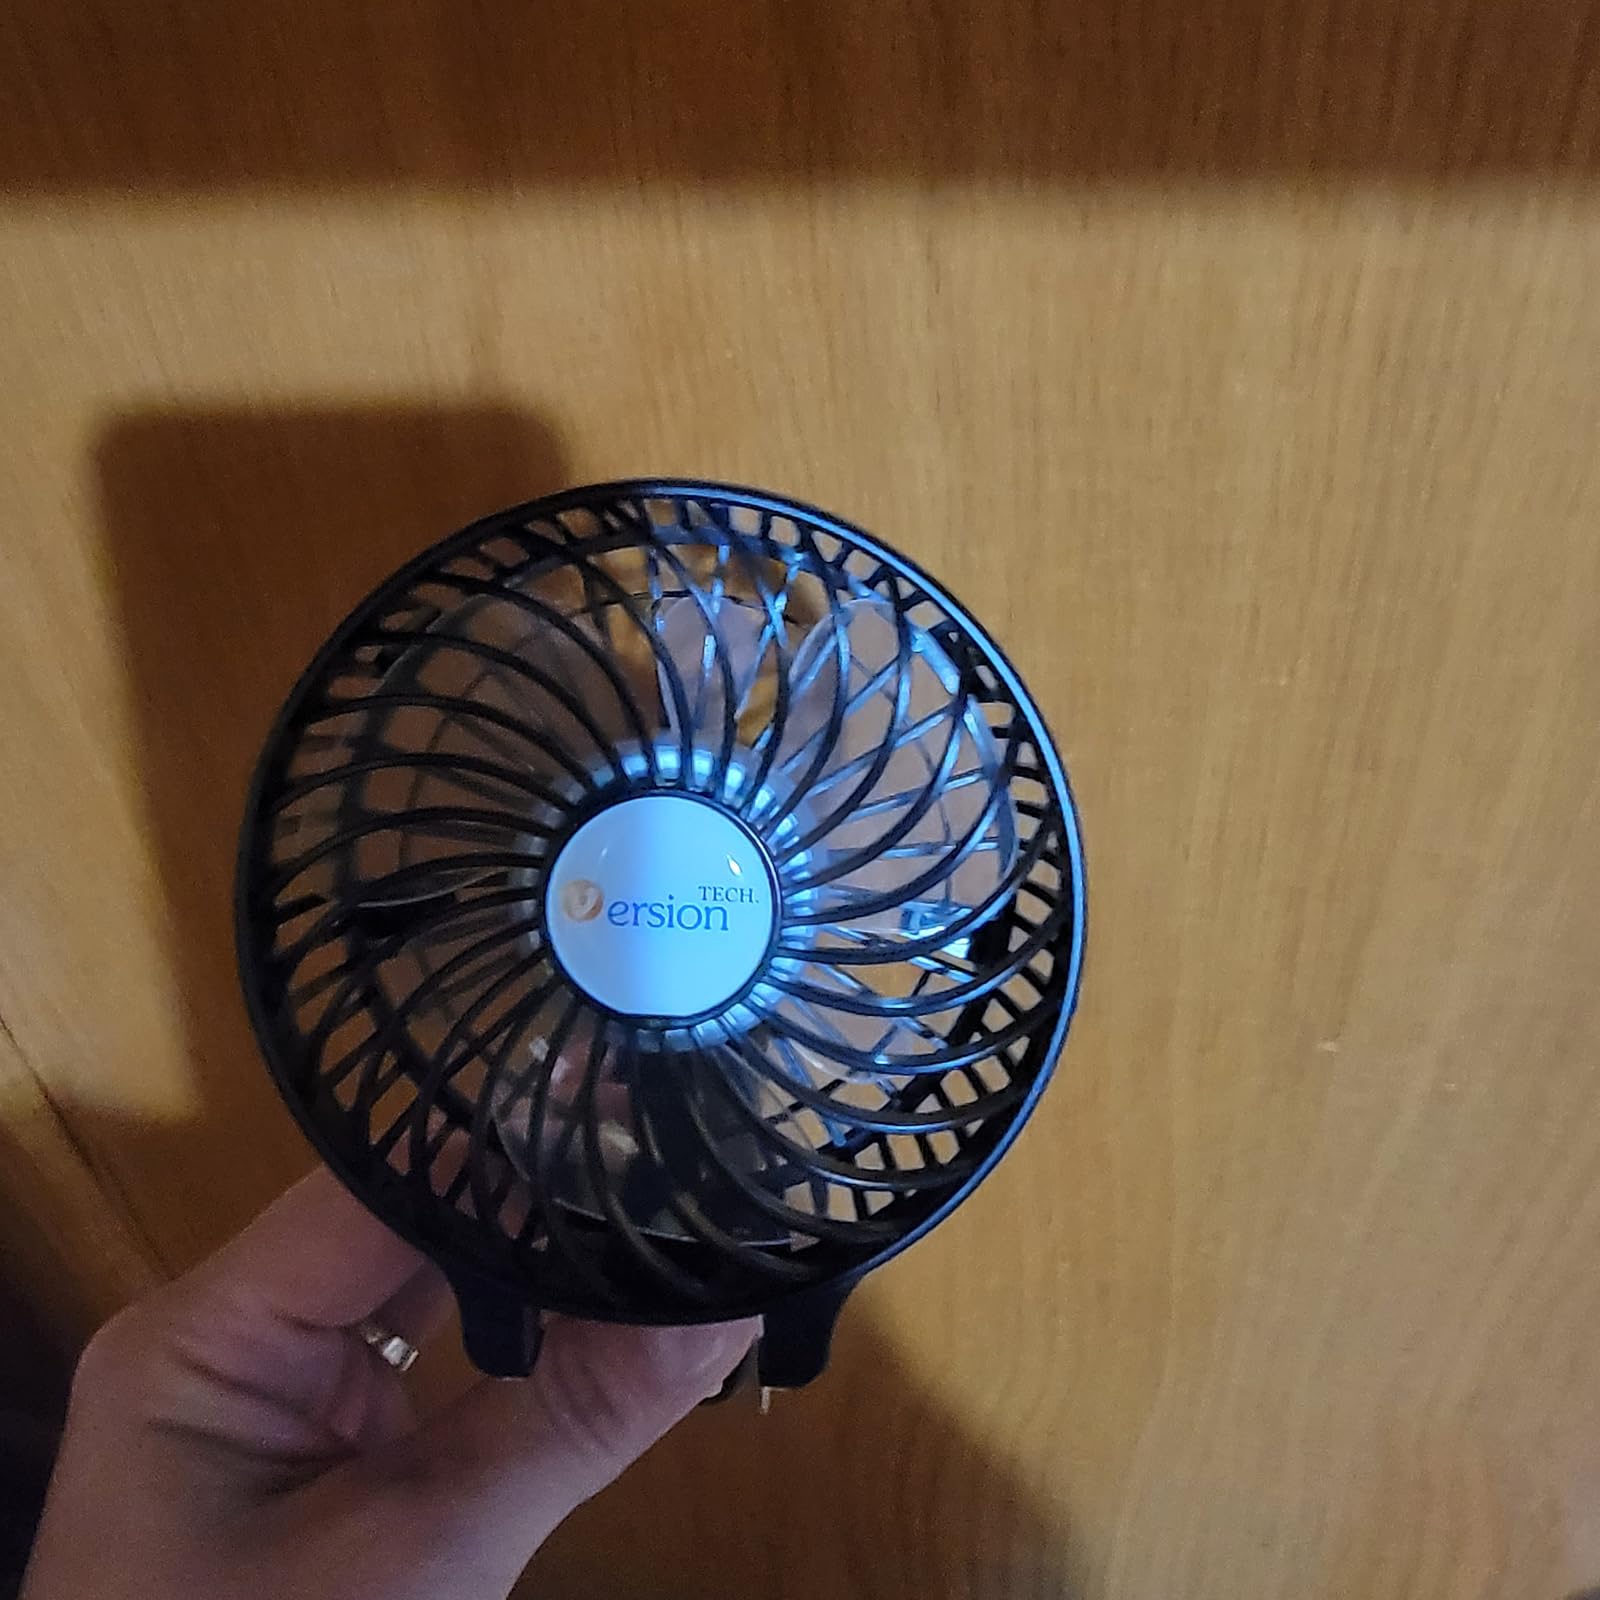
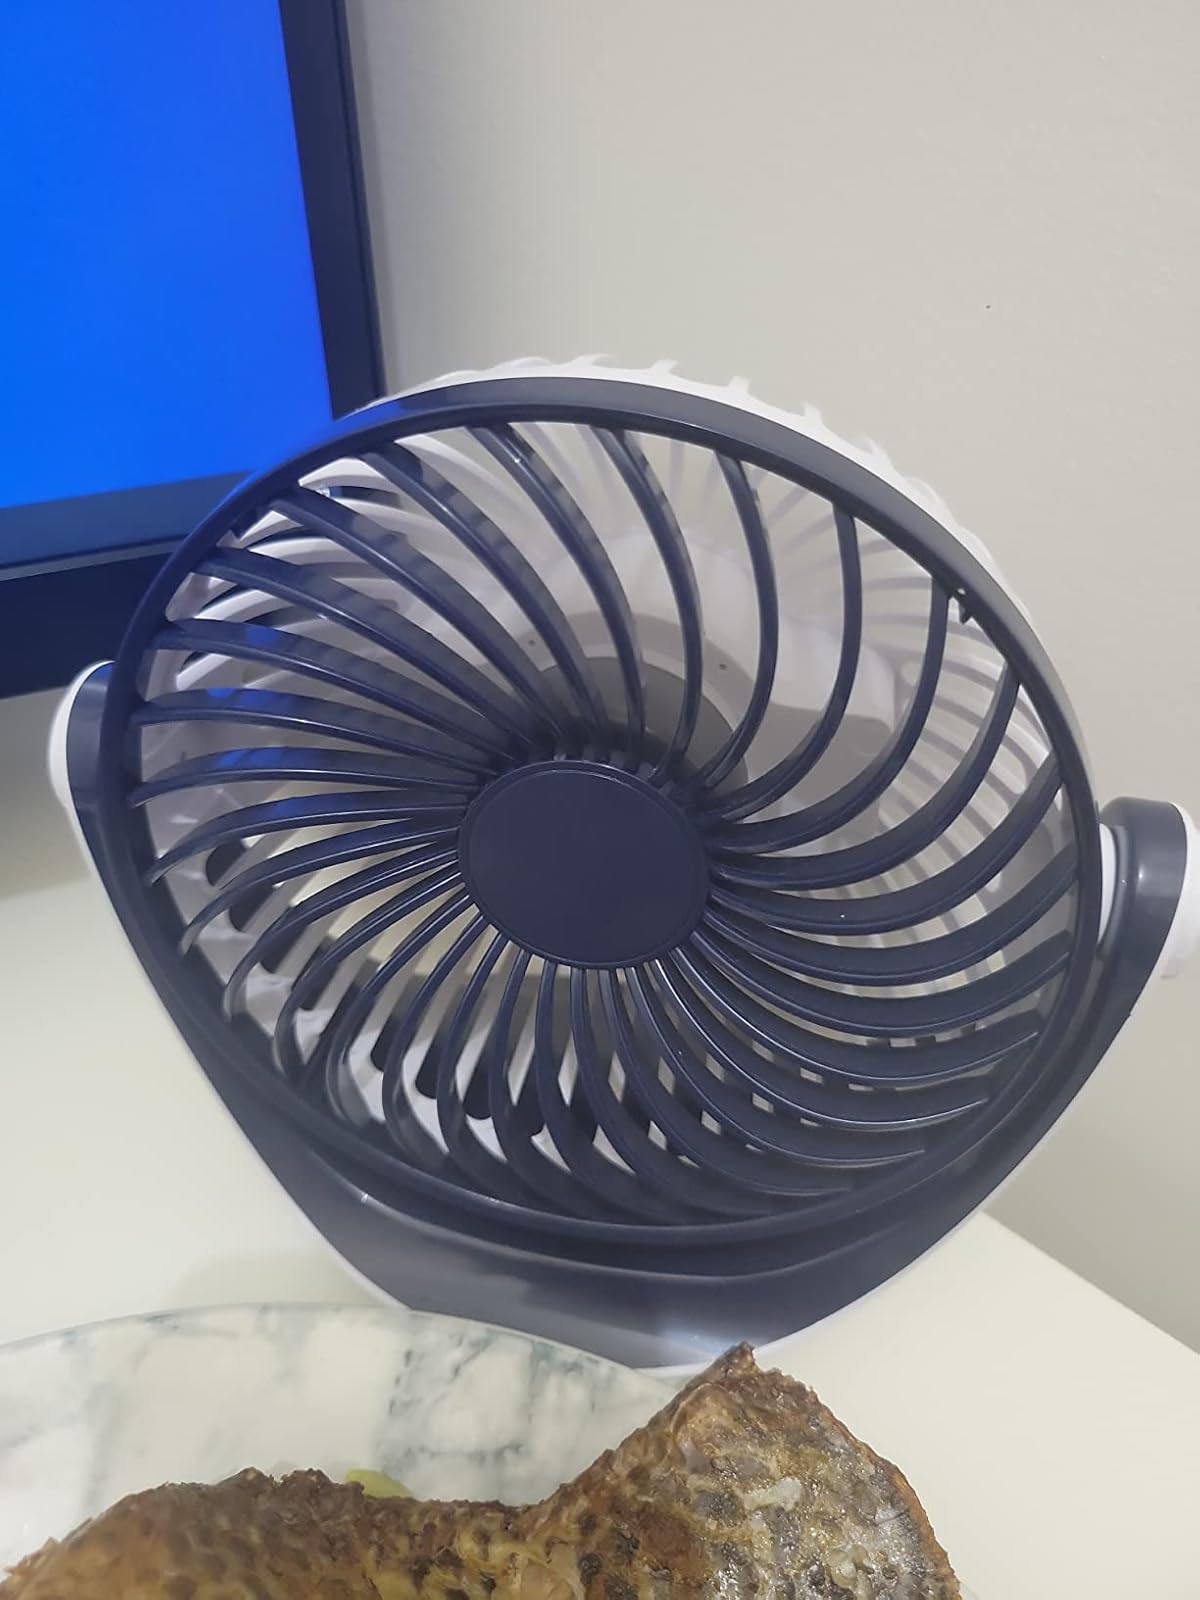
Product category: fan
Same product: no